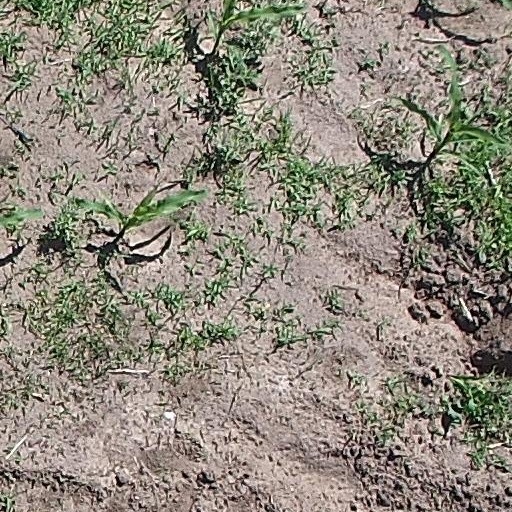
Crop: maize; corn